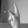
ASL letter: K